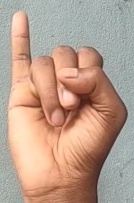
ASL sign: I